Tehran Stock Exchange

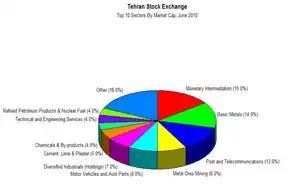
As at 2008, about 30 firms, involved in 11 industries, hold close to 75 percent of shares in TSE. In September 2009, Telecommunication Company of Iran was privatized and became the largest company listed on TSE.

According to the Wall Street Journal in 2015, Iran is "full of well-run companies". Also true, there are companies in Iran which suffer problems such as mismanagement, energy inefficiency, overstaffing, opaque auditing systems, obsolete marketing and distribution networks and high levels of debt.